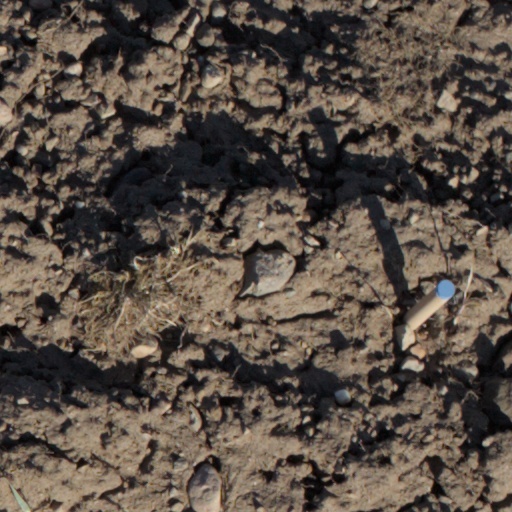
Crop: wheat